Packer's National Bank Building

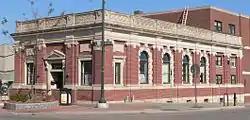
Packers National Bank, seen across the corner of 24th and O Streets

Packer's National Bank Building is located at 4939 South 24th Street in the South Omaha Main Street Historic District in south Omaha, Nebraska. It was built in 1907. In 1984, it was designated an Omaha Landmark and, in 1985, it was listed on the National Register of Historic Places.